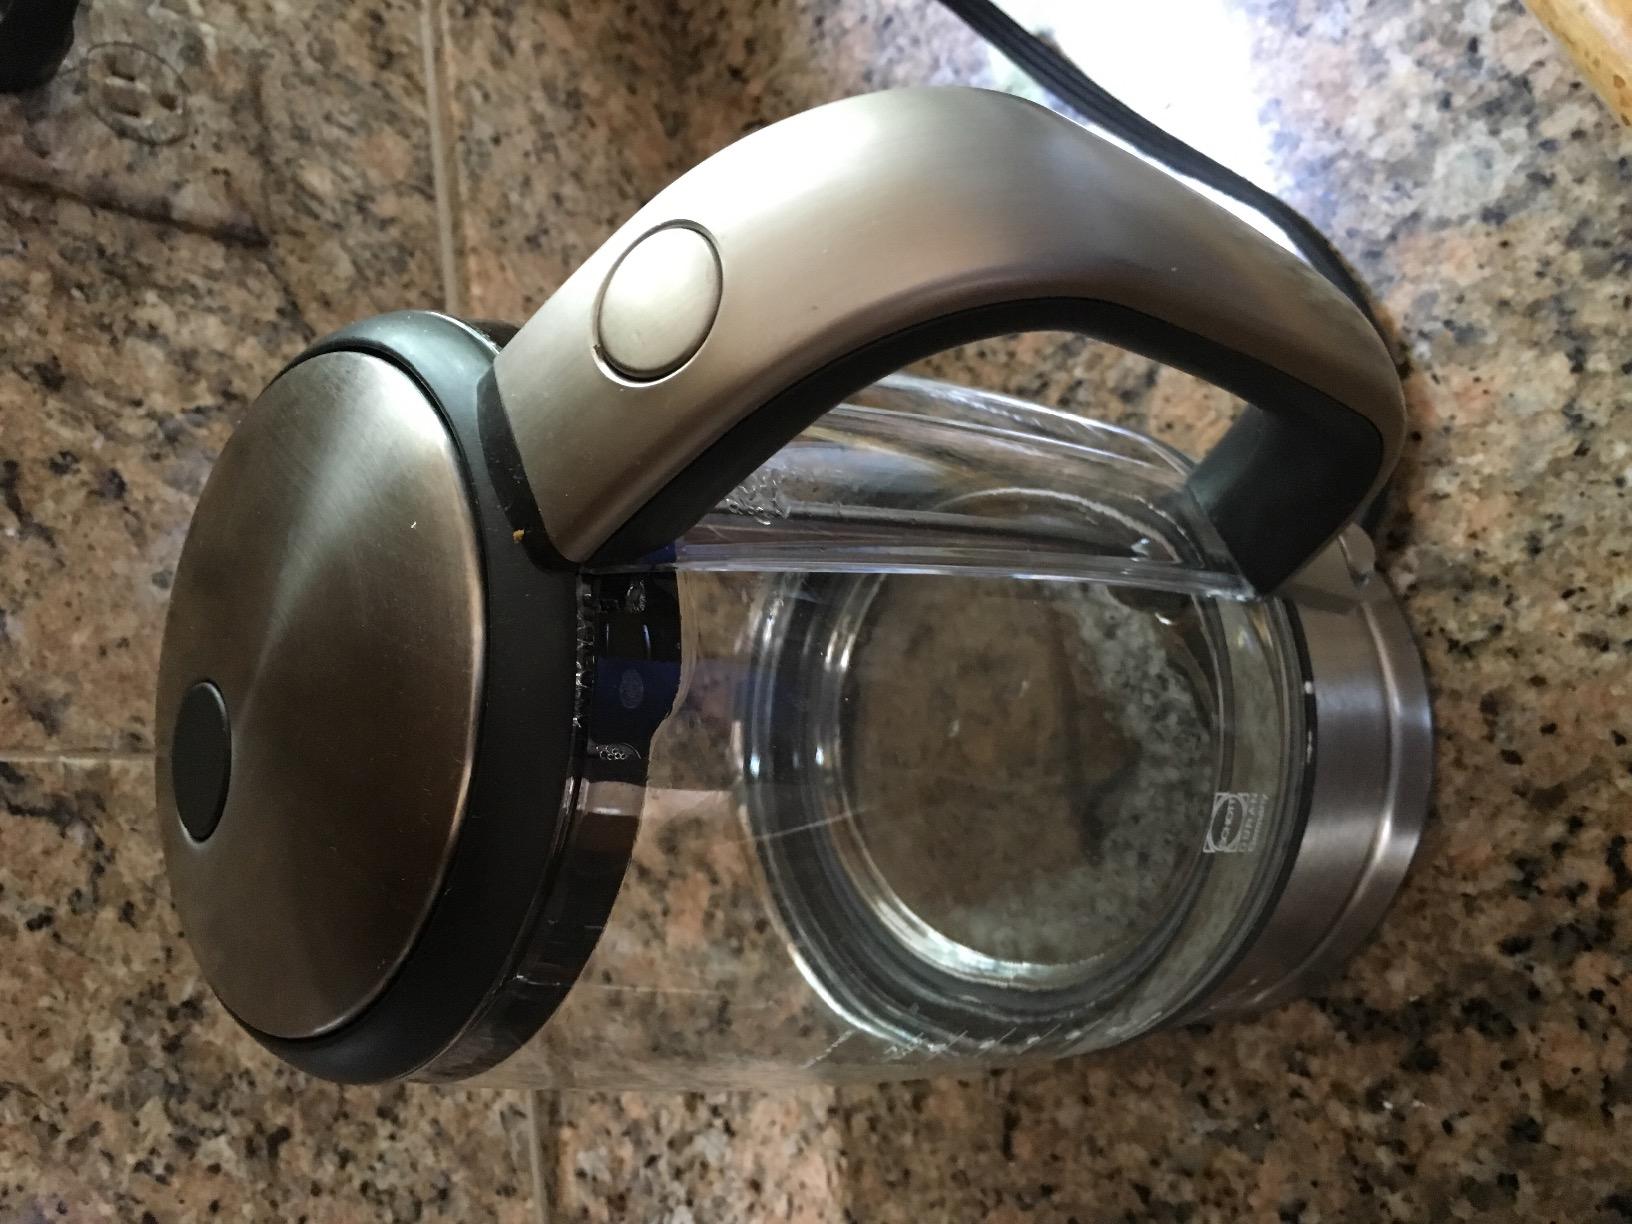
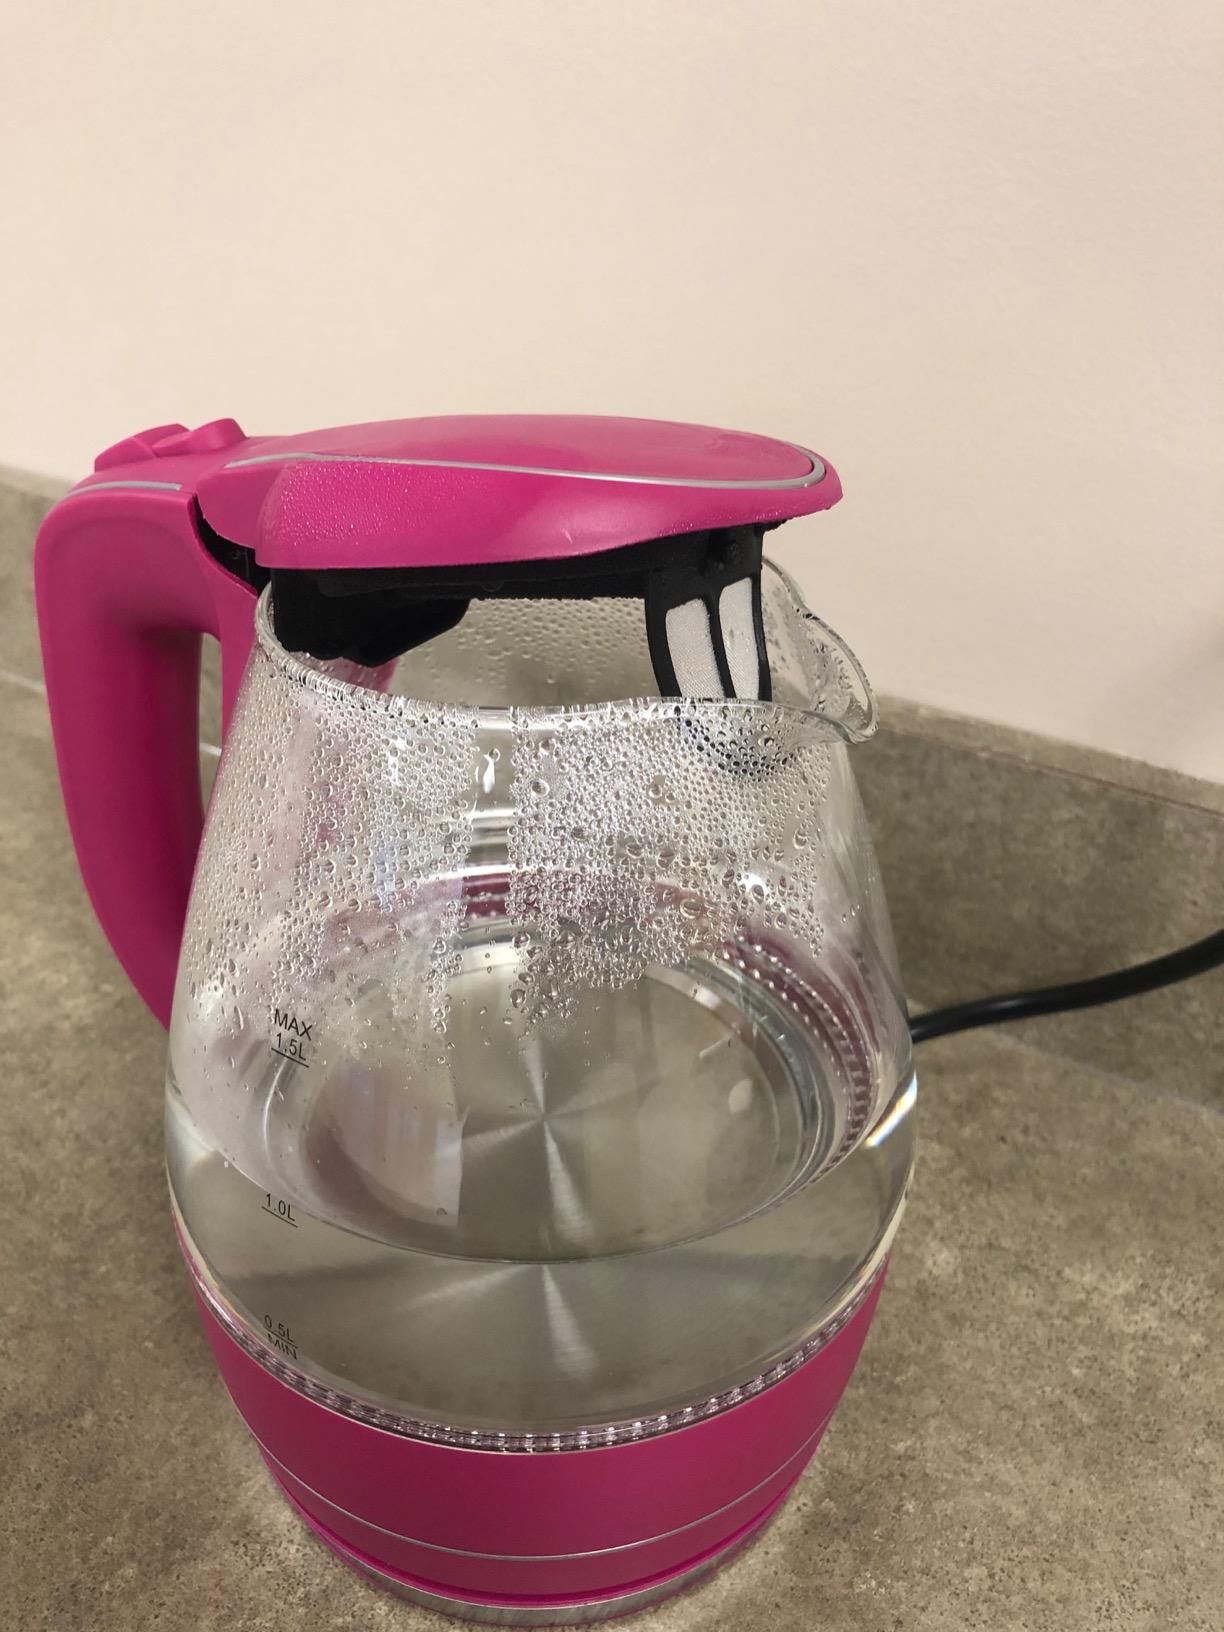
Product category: items_kettle
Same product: no